Erotas

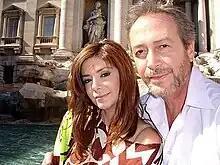
Gregoris Valtinos and Vasia Panagopoulou (Season 2-3)

Erotas (Greek: Έρωτας; English translation: Love) is a Greek television soap opera, produced in 2005 by TV author Vana Dimitriou. The show aired on the ANT1 network from September 18, 2005, until May 30, 2008, in Greece and Australia. Kostas Kostopoulos, Katerina Kokkinidou, and Spyros Michalopoulos directed the show, that had three seasons and 646 episodes. "Erotas" aired in the time-slot previously claimed by the show "Lampsi", which concluded in the summer of 2005, after 14 years of continuous screening.